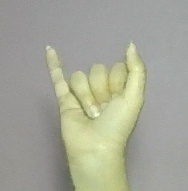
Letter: ya